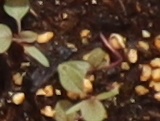
Label: Redroot Pigweed